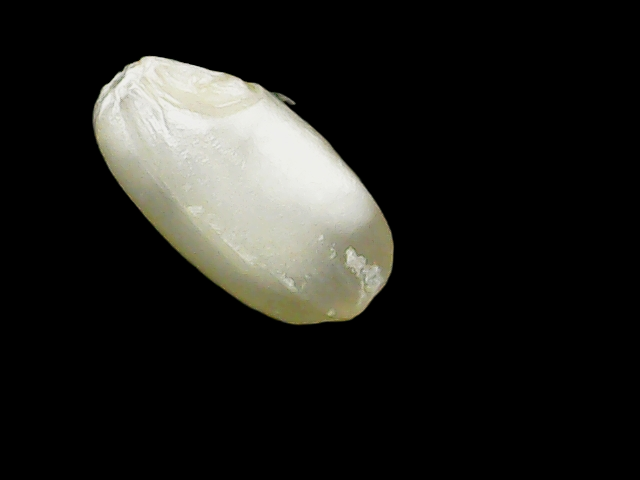
Rice variety: Binadhan8